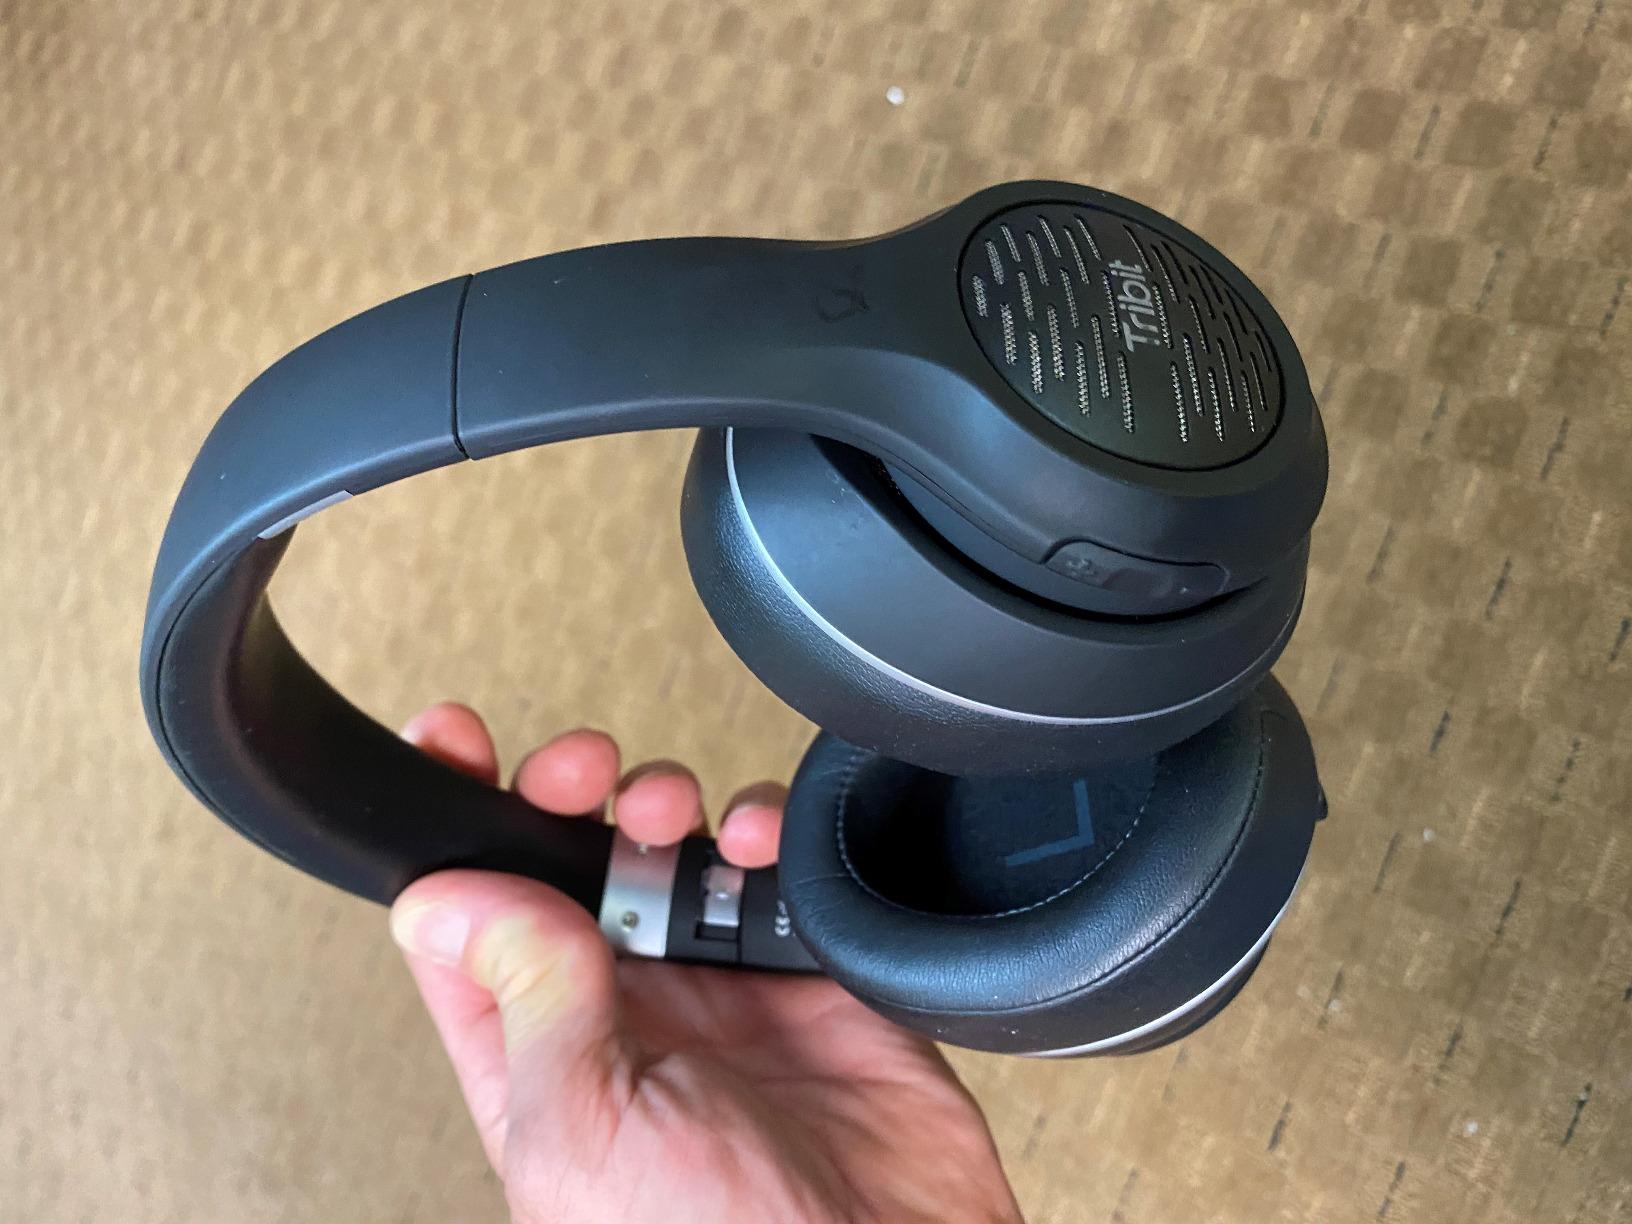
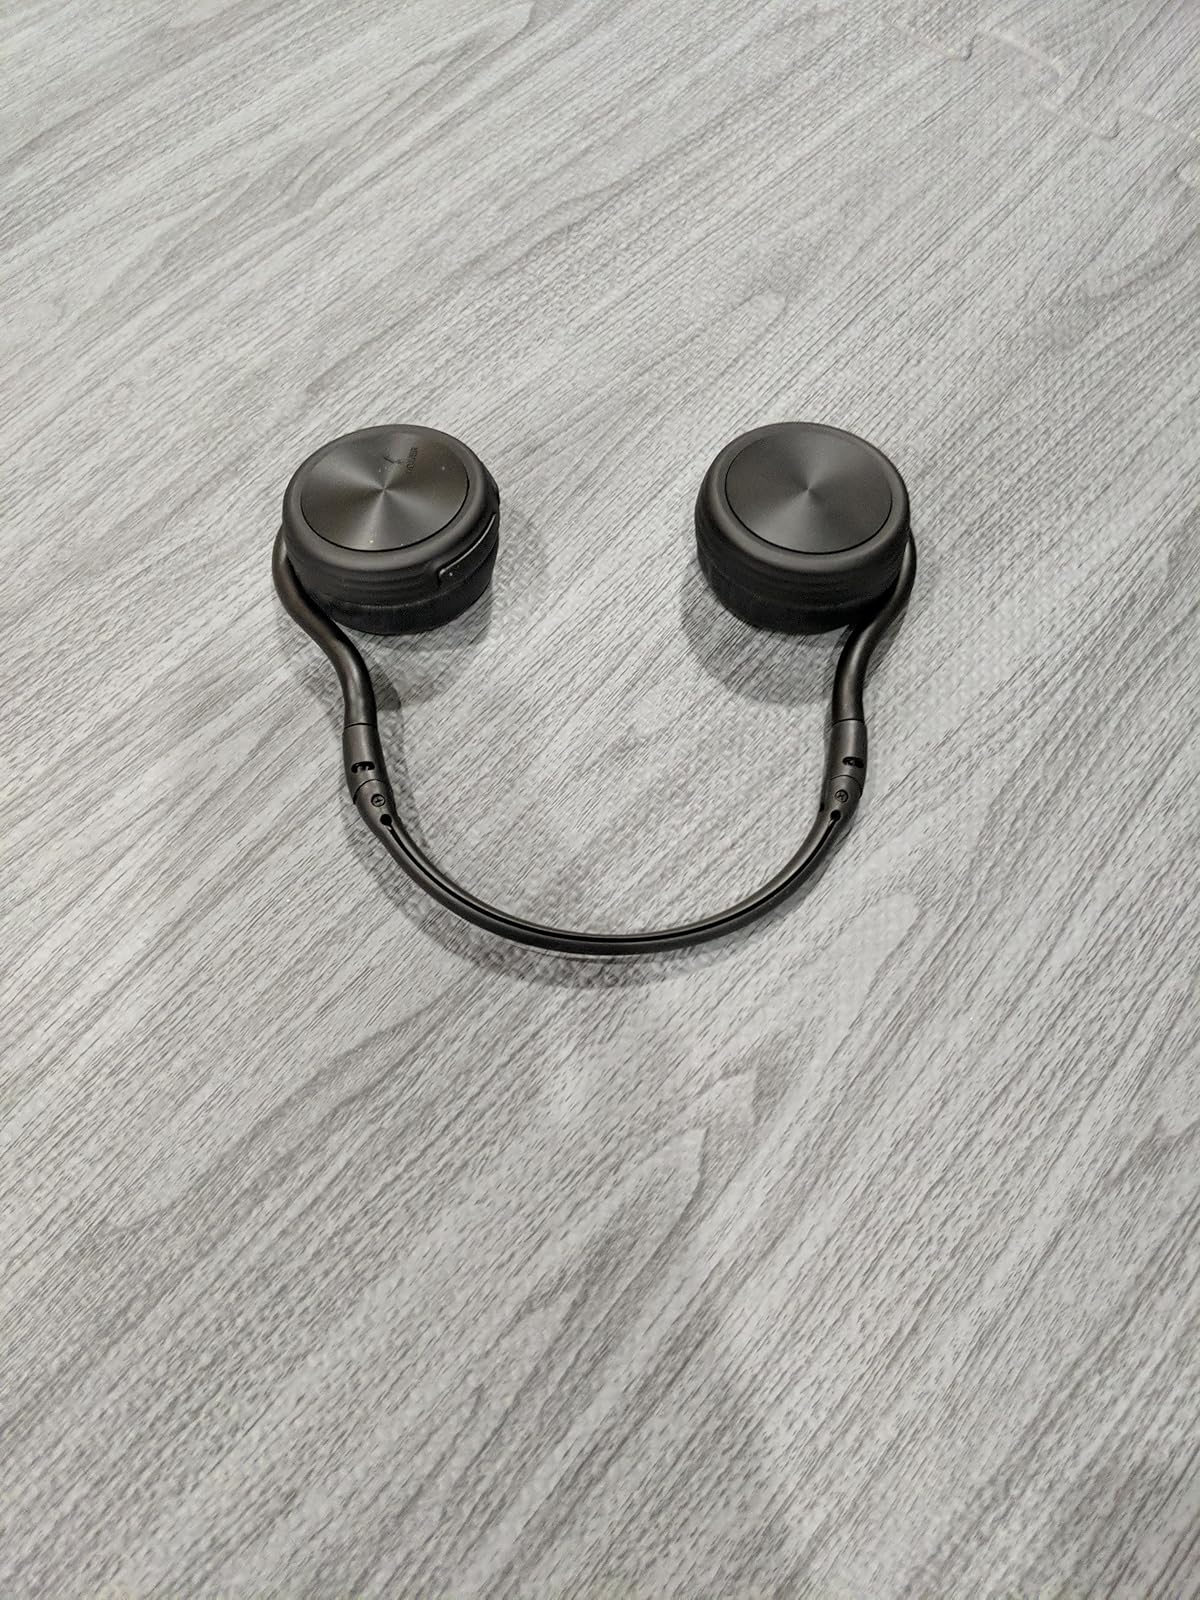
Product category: headphones
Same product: no